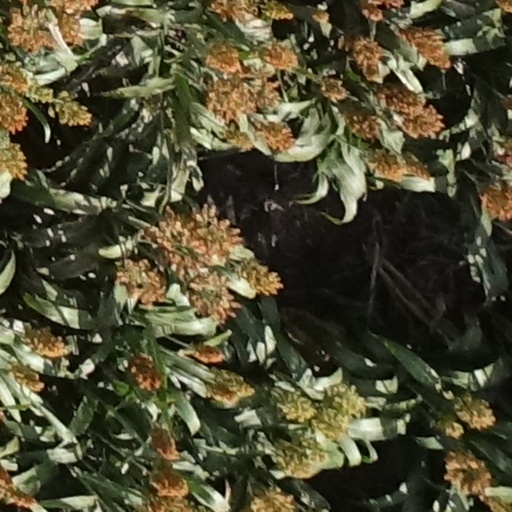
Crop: sorghum